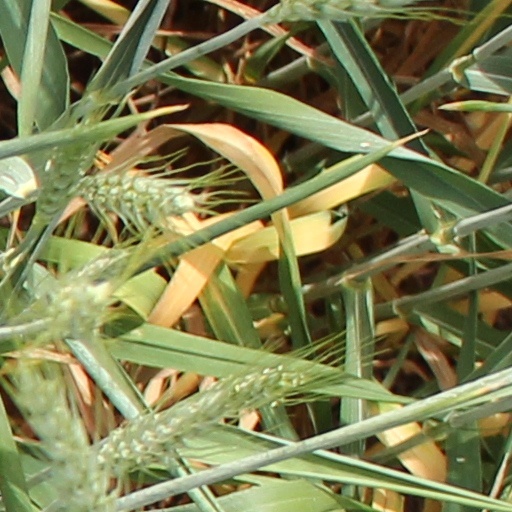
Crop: wheat